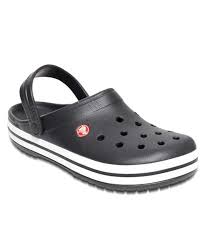
Label: Clog